Trip World

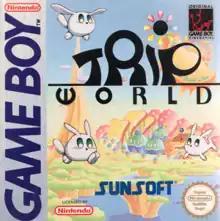
European box art

Trip World is a 1992 platform game developed and published by Sunsoft for the Game Boy. It was released in Japan in 1992. The game's plot centers around the bunny-like being Yakopoo and his quest to retrieve the flower of peace so that peace will return to his disarranged world. The protagonist's trademark ability is to shapeshift into different forms.